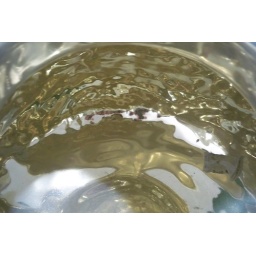
Moving water in a very shiny bowl